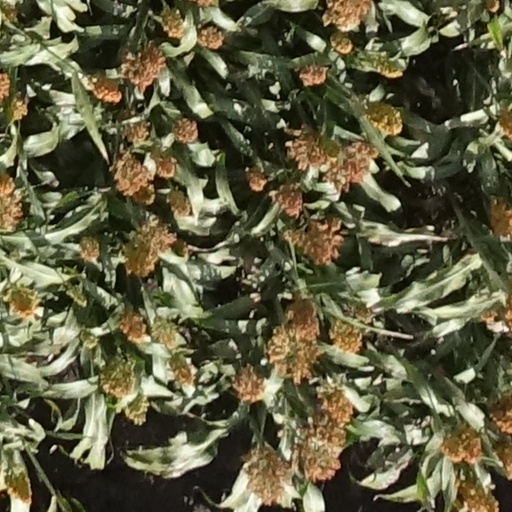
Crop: sorghum